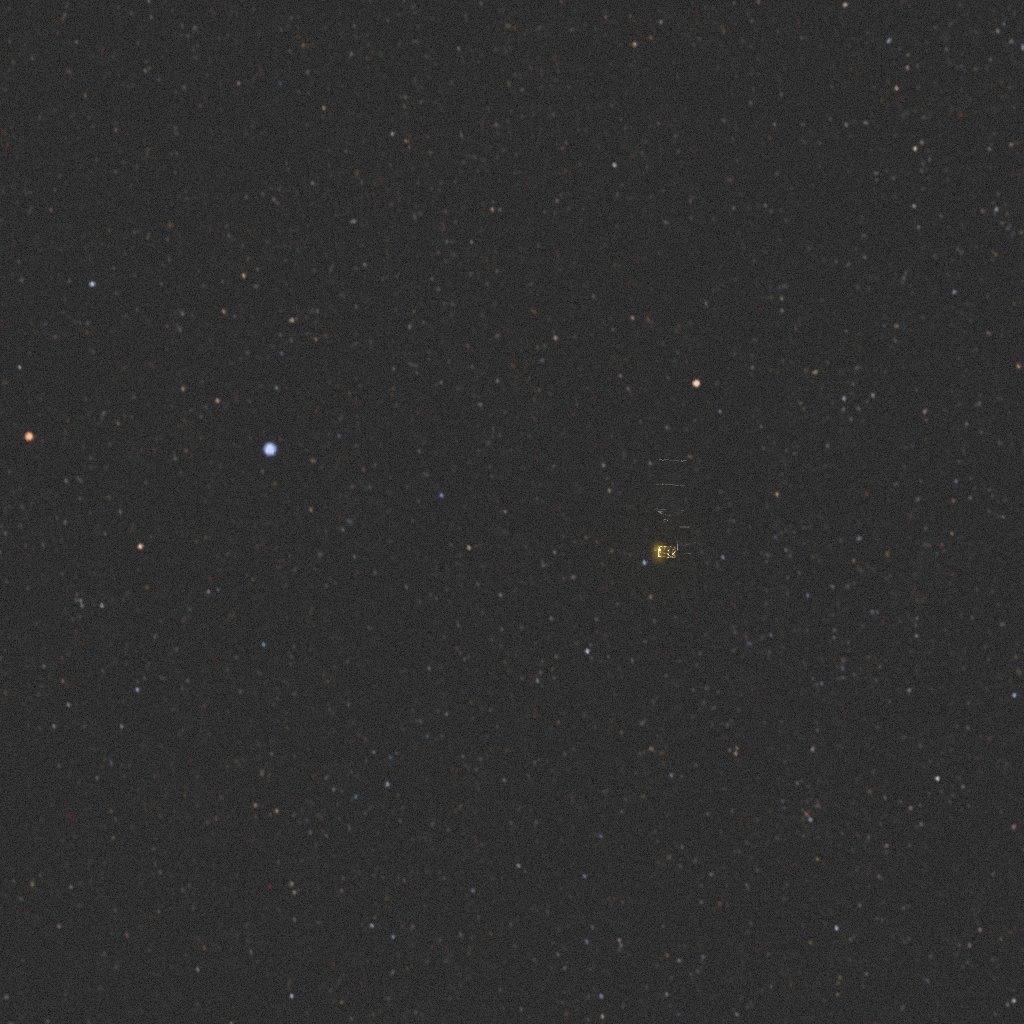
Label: earth_observation_sat_1